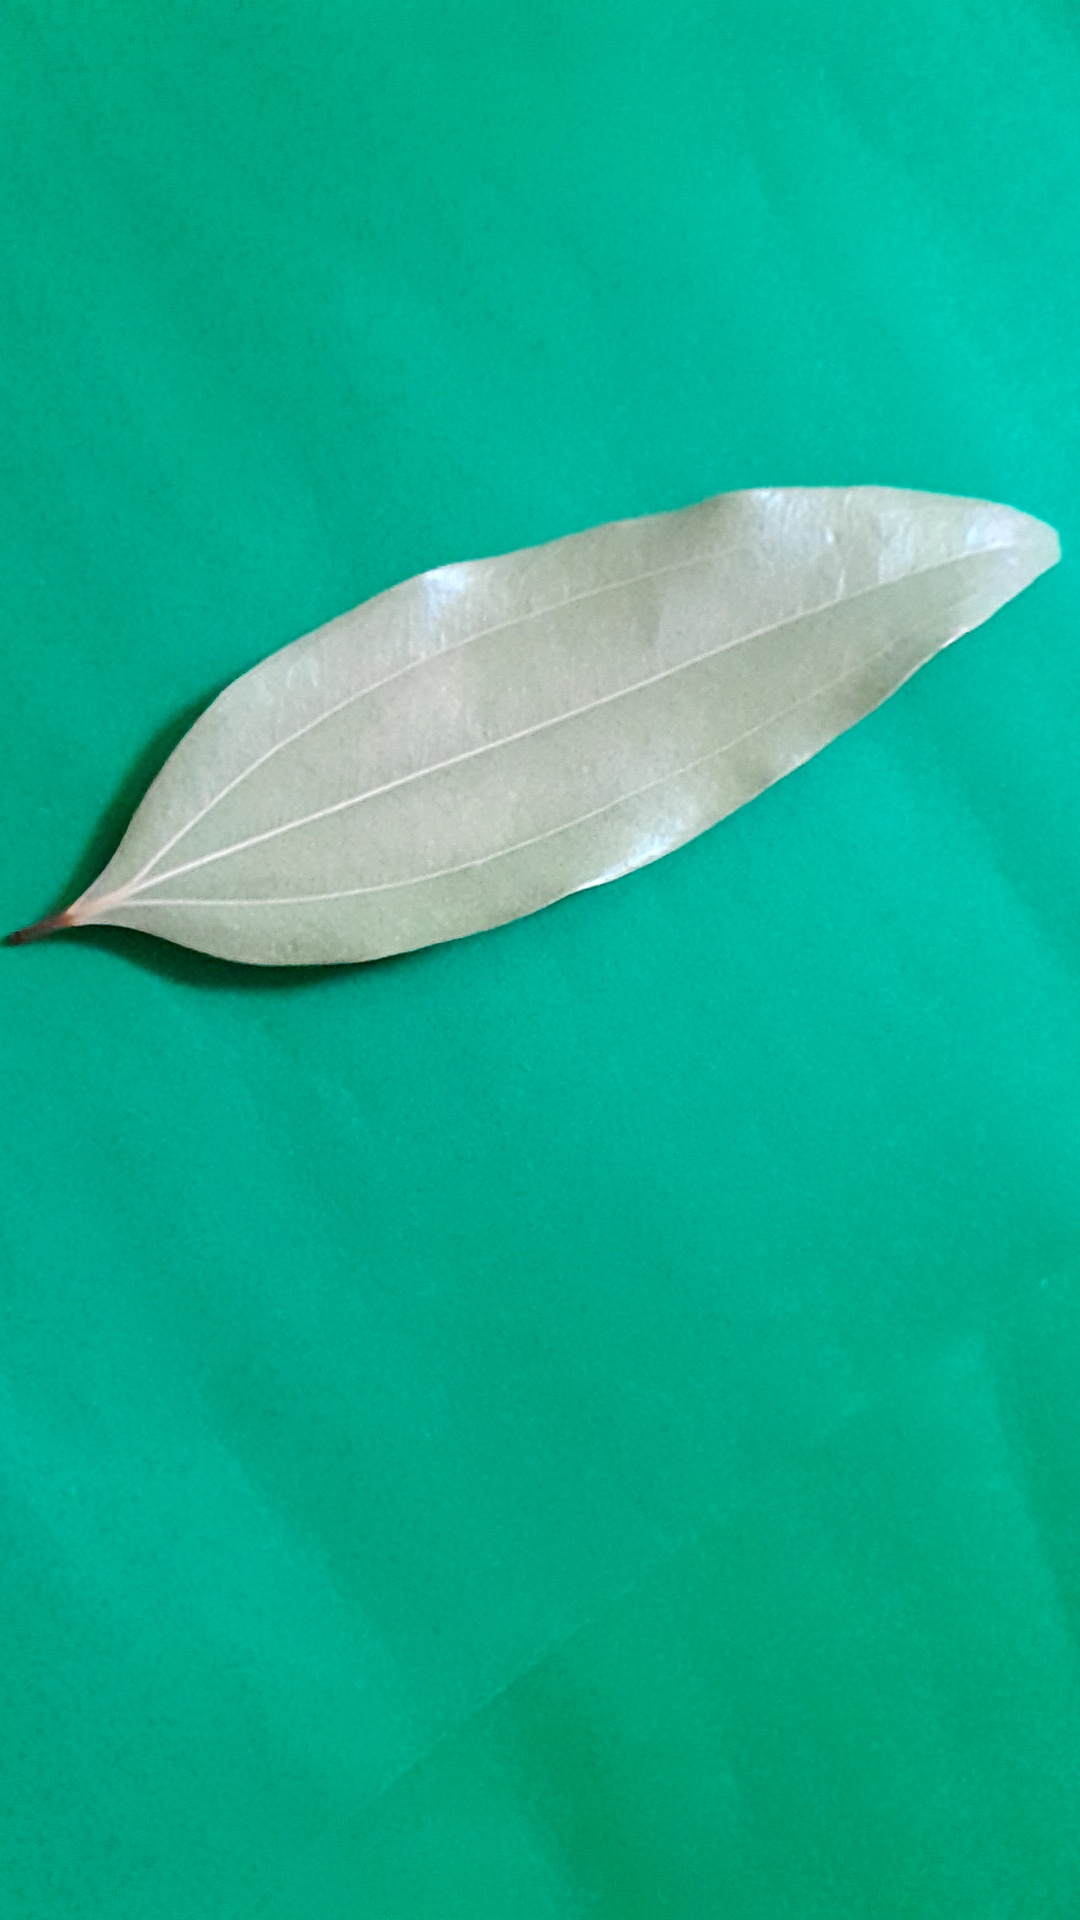
Label: Dry Leaf